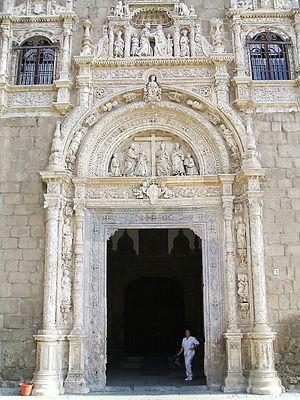
Le musée Santa Cruz de Tolède est un édifice plateresque du XVIᵉ siècle. C’était un important hôpital de la ville avant sa transformation en musée au XIXᵉ siècle.